Wedlock (film)

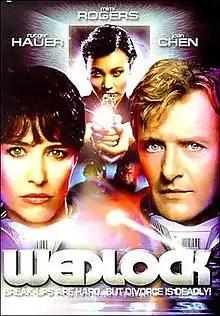
DVD cover

Wedlock is a 1991 American science fiction-action television film from HBO Pictures, directed by Lewis Teague and starring Rutger Hauer, Mimi Rogers, Joan Chen, and James Remar. It received an Emmy Nomination for Sound Editing.